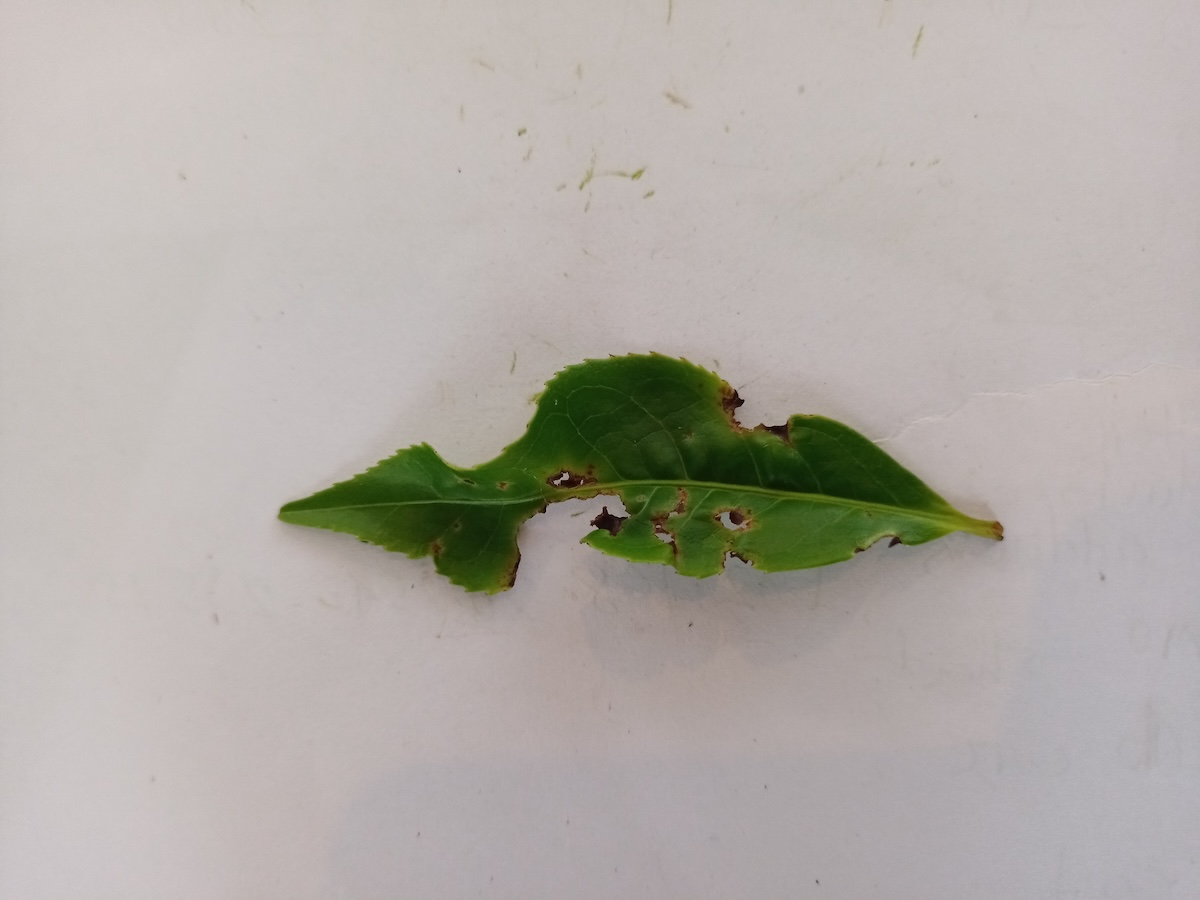
Label: Green mirid bug